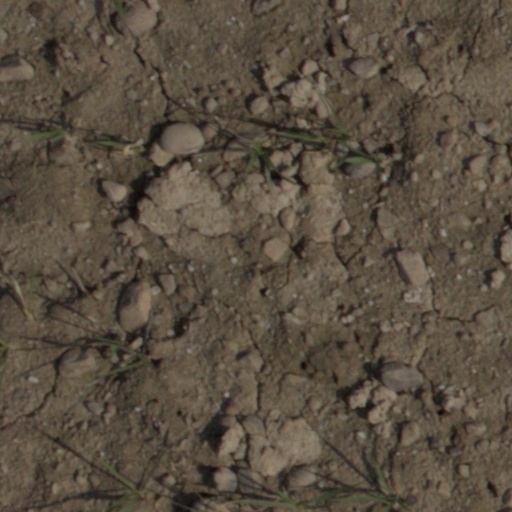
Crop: wheat